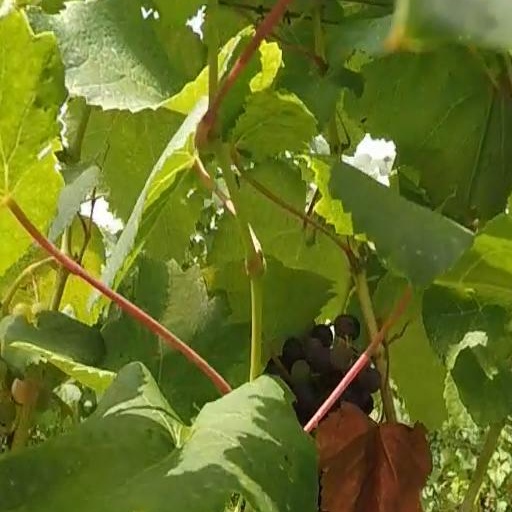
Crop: grape